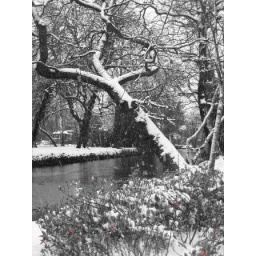
red flowers in snow, lloyd park E17